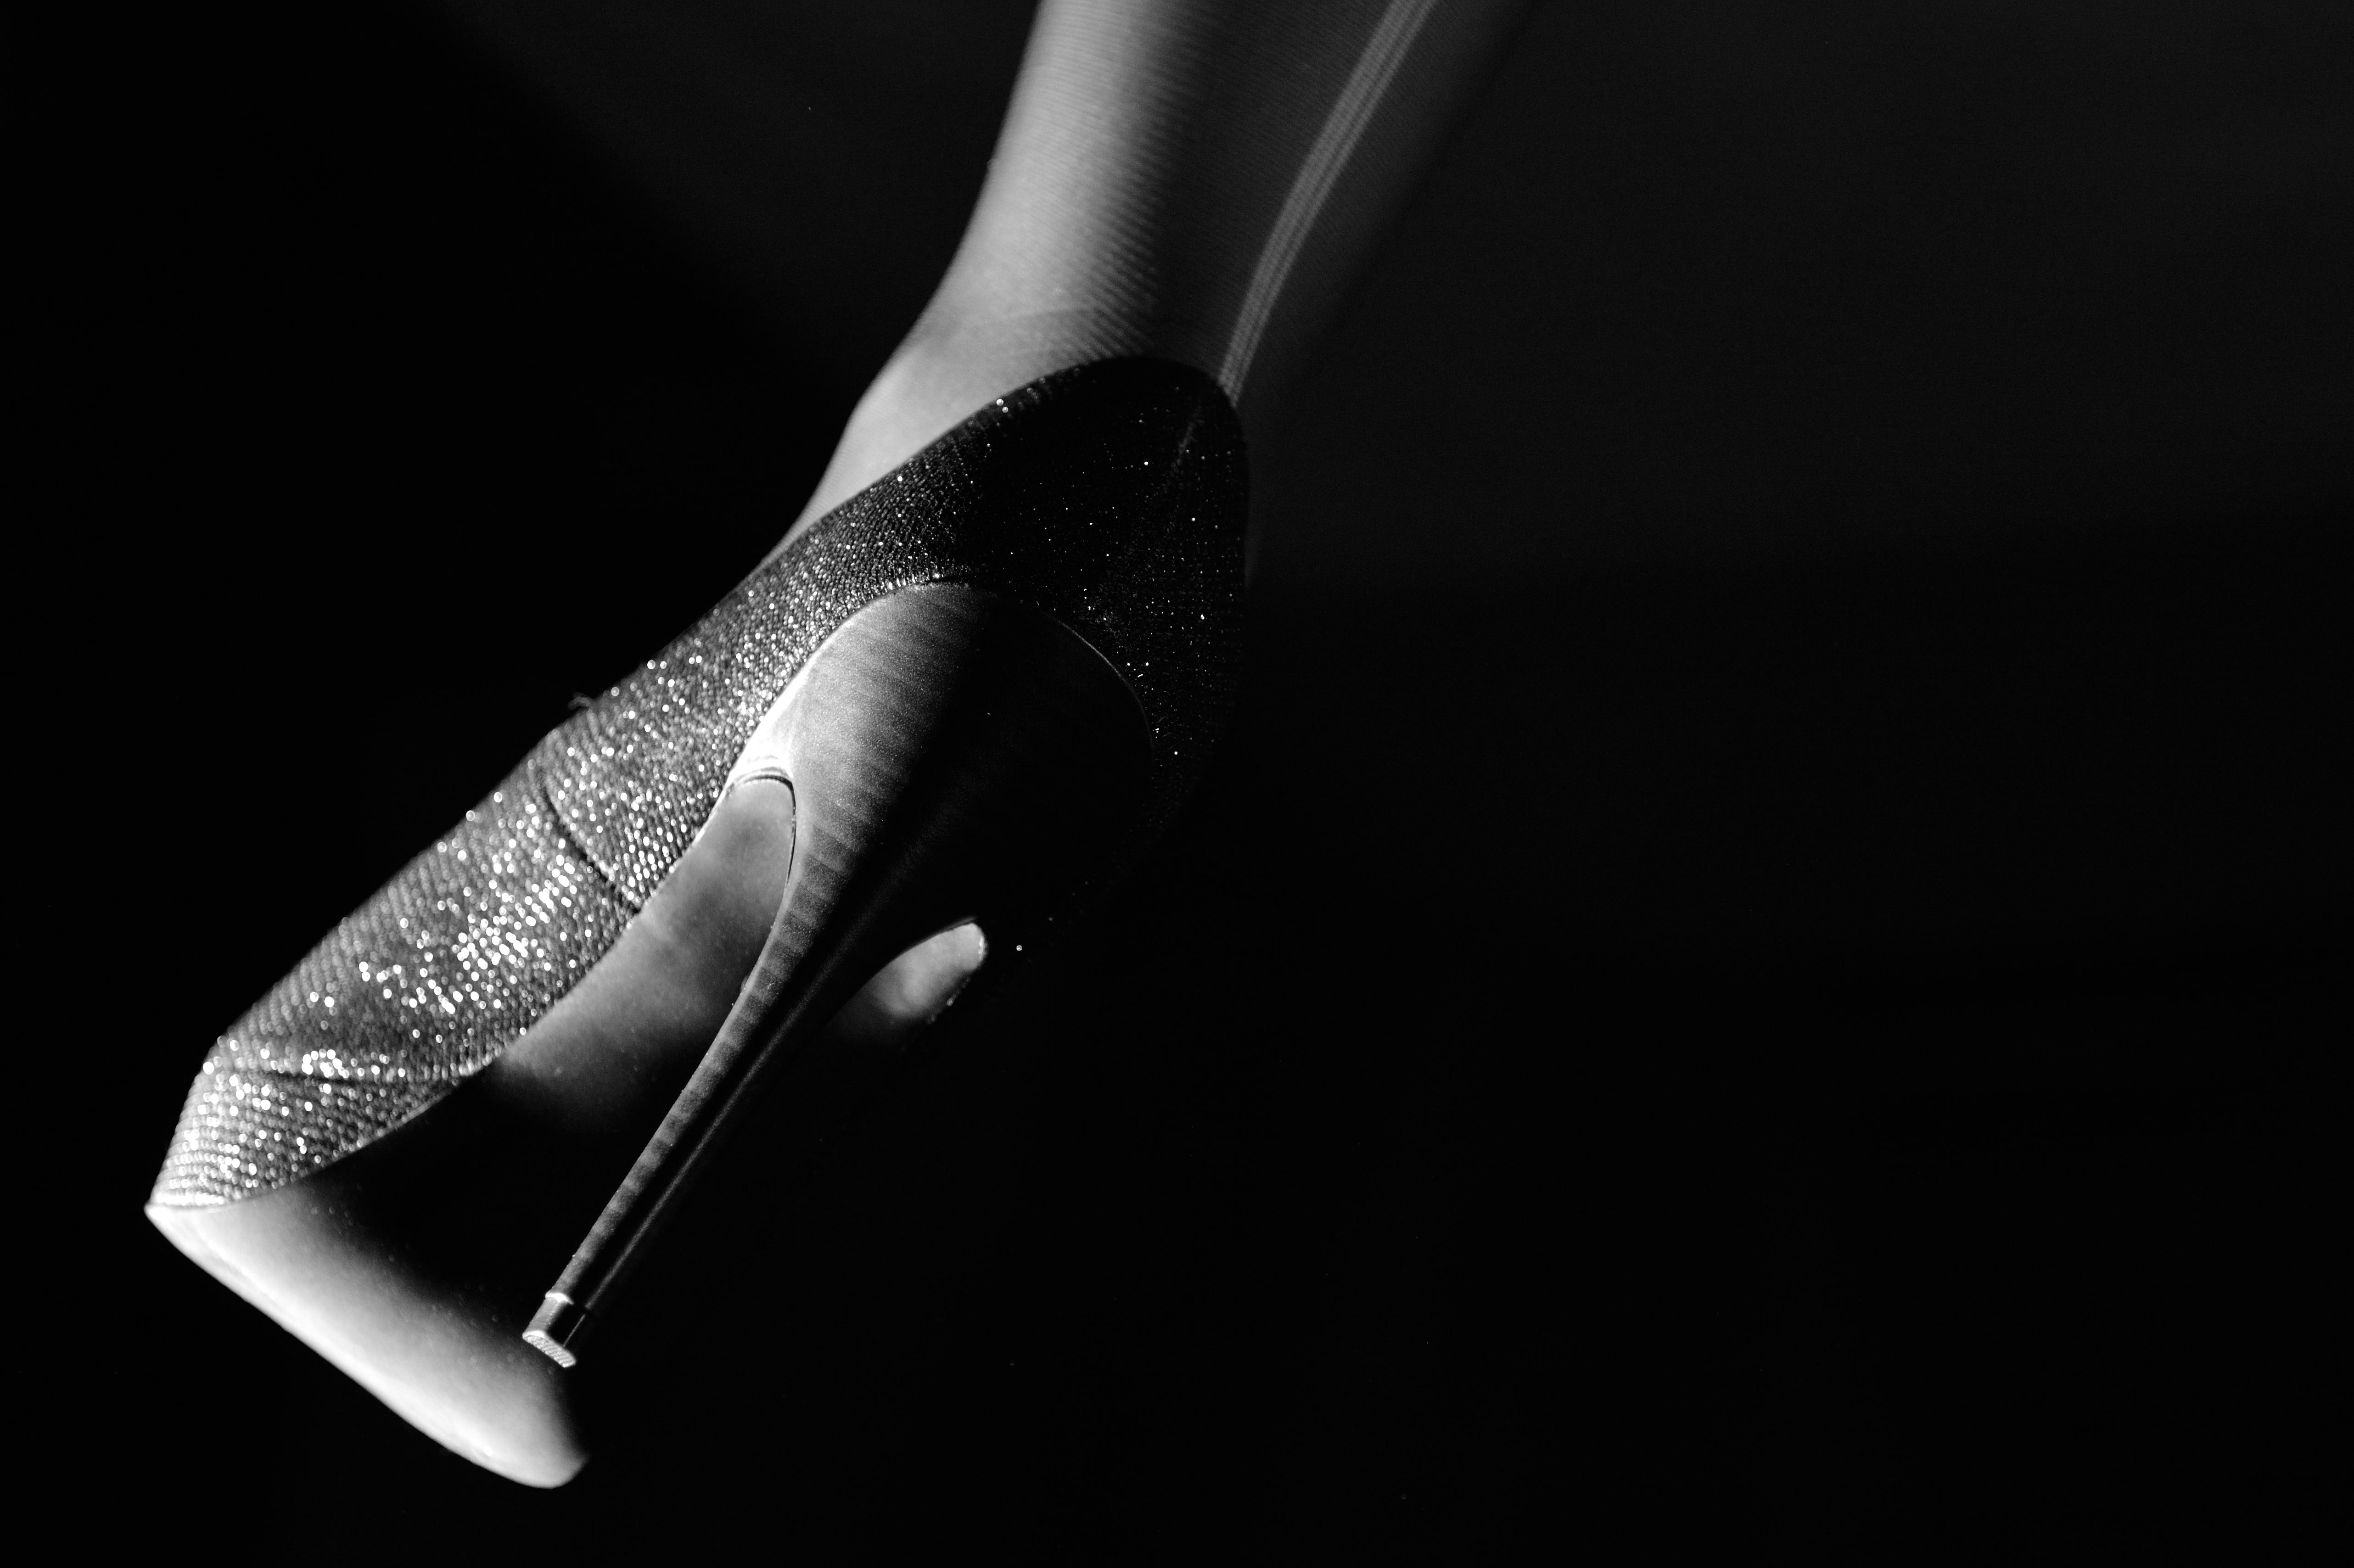
hand, heel, shoe, black and white, dark, leg, finger, foot, contrast, black, arm, chiaroscuro, nero, stocking, white black, monochrome photography